French cruiser Marseillaise (1900)

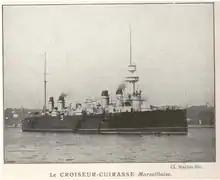
A print showing "Marseillaise" at anchor

"Marseillaise", named after the French national anthem, was authorized in the 1898 Naval Program and was ordered from the Arsenal de Brest on 19 June 1899. The ship was laid down on 10 January 1900, launched on 14 July 1900, and completed in October 1903. The cost of her construction was 22,031,750 francs. "Marseillaise" was initially assigned to the 1st Cruiser Division of the Northern Squadron. The ship carried President of France Emile Loubet to Naples, Italy, for a state visit in April 1904 and was then transferred to the Light Squadron of the Mediterranean Squadron in October. By September 1905, she was flagship of Rear Admiral Paul Campion, commander of the squadron, and remained as such until she was briefly placed in reserve in July 1907.